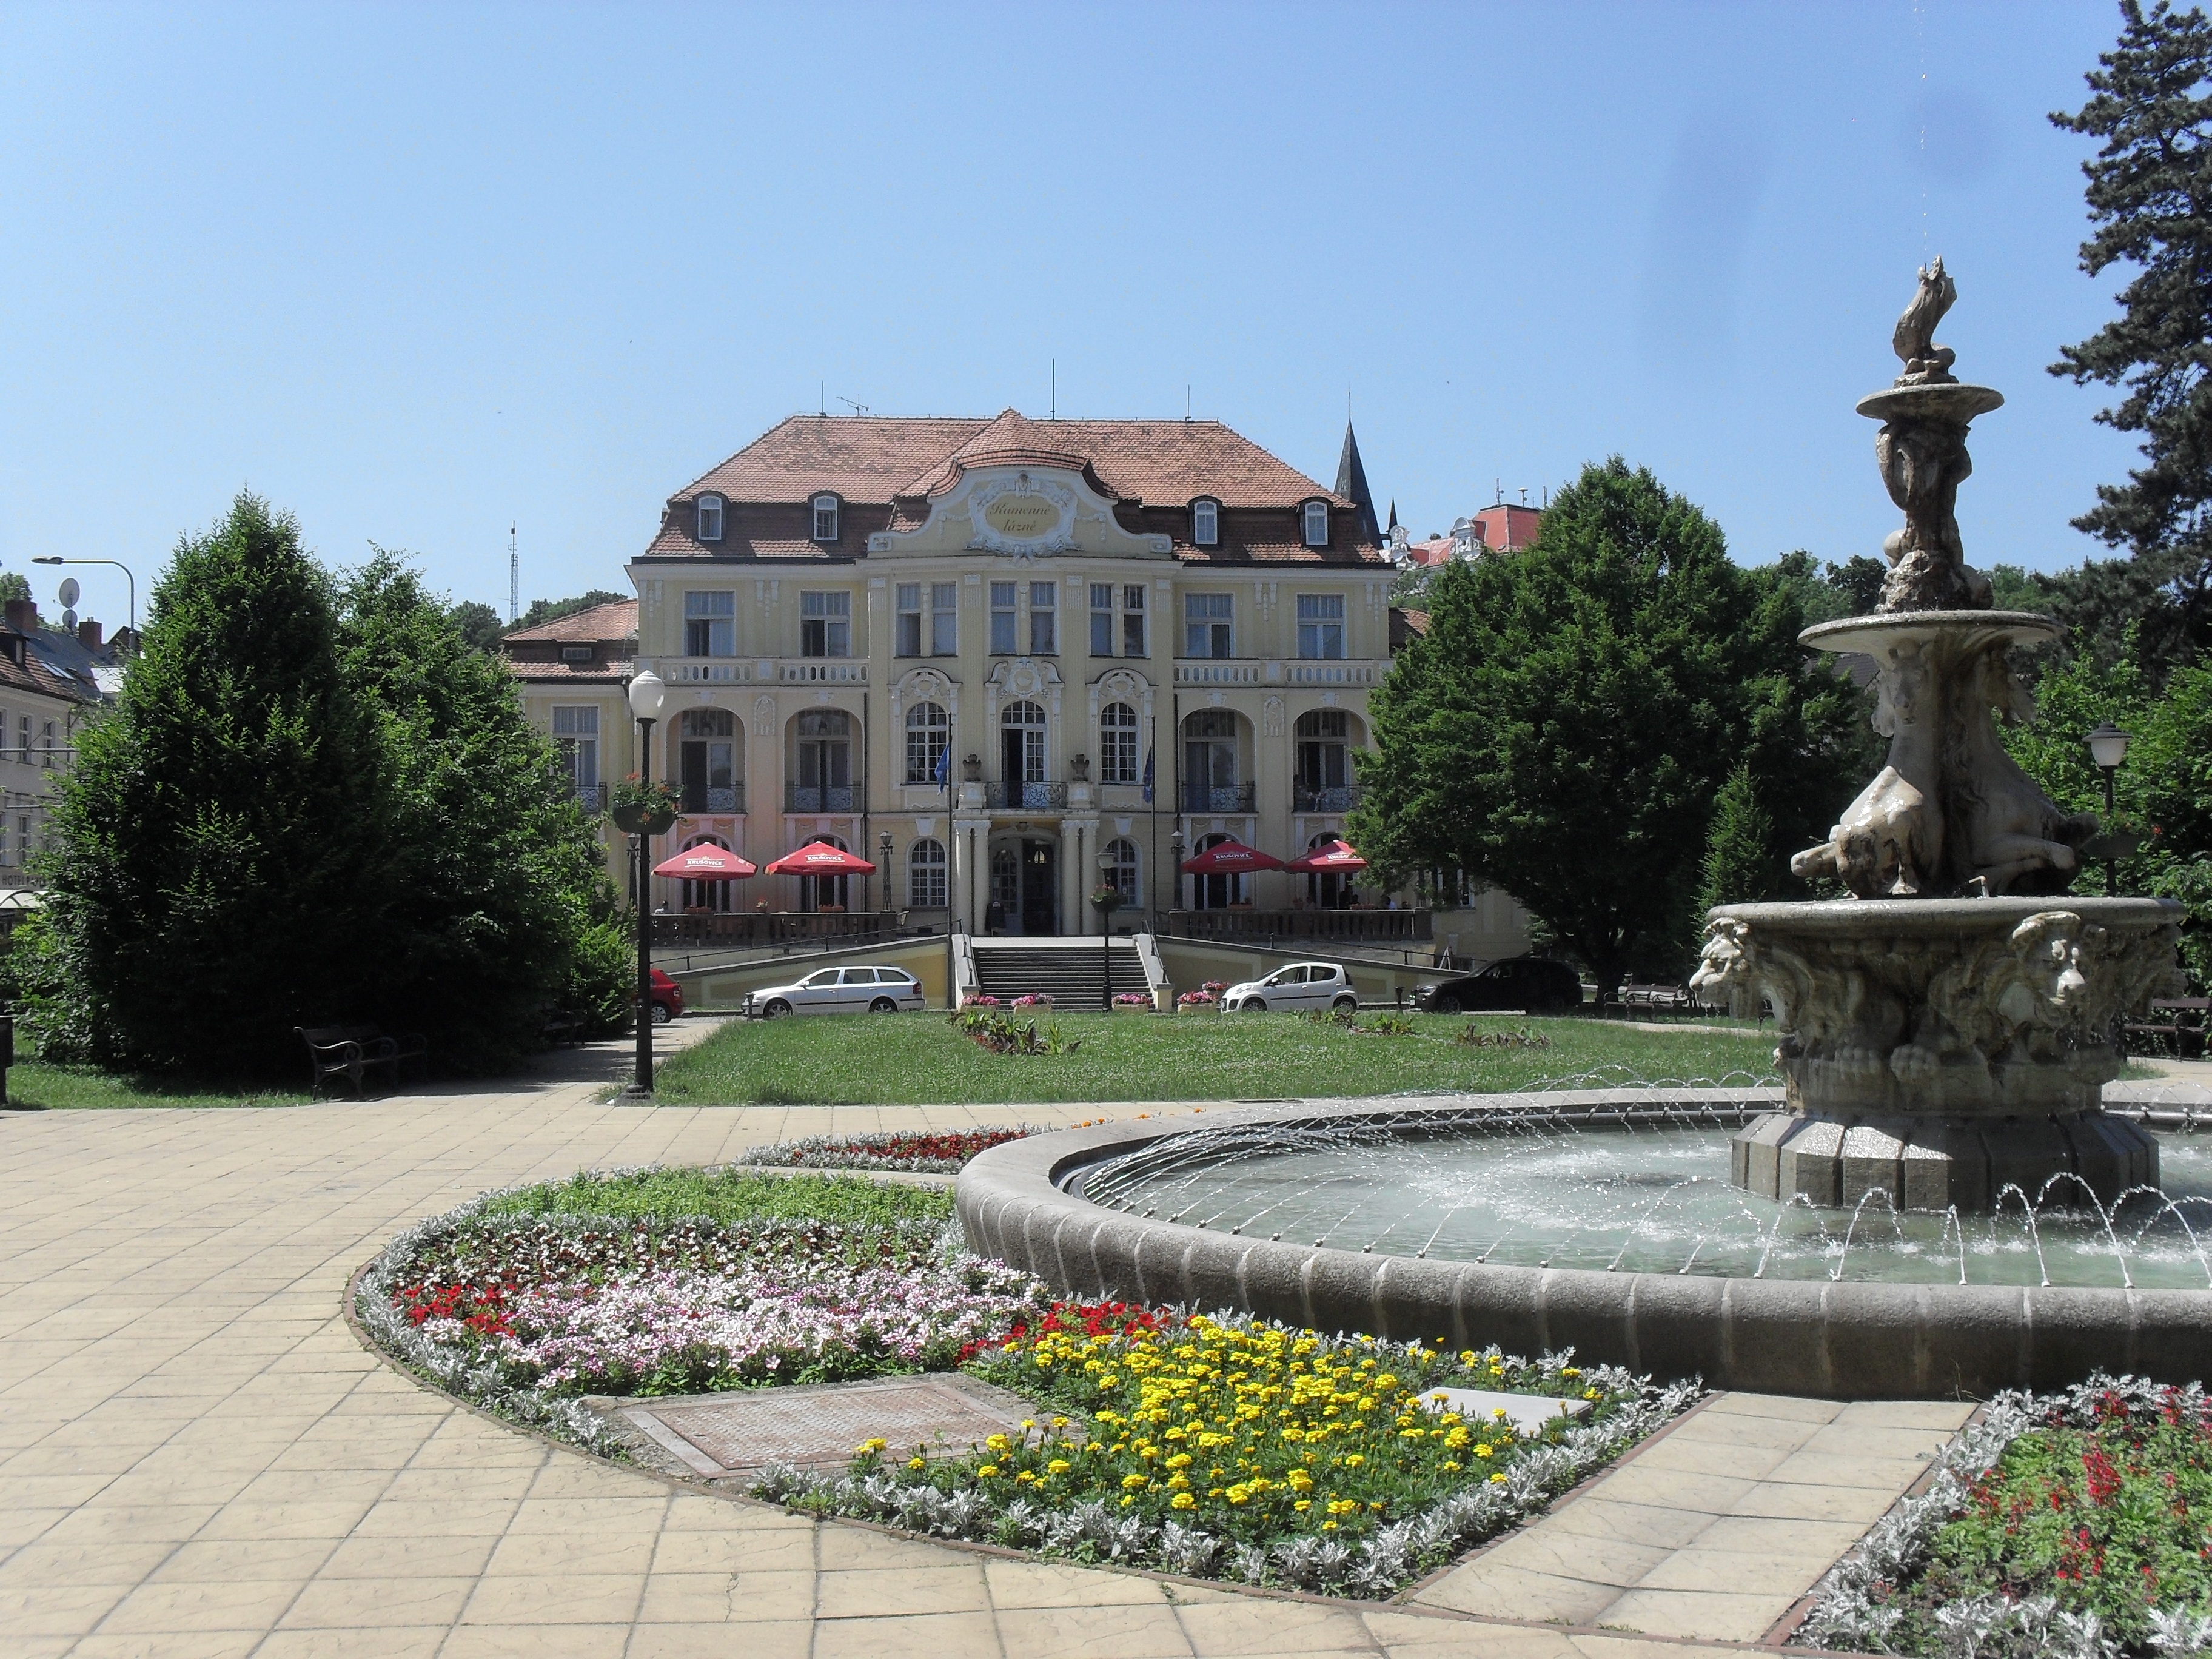
water, architecture, mansion, town, view, building, palace, travel, plaza, park, garden, tourism, courtyard, fountain, town square, estate, water feature, roofs, destination, teplice